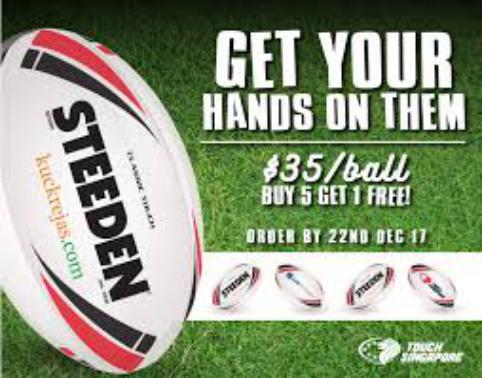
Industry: Sports